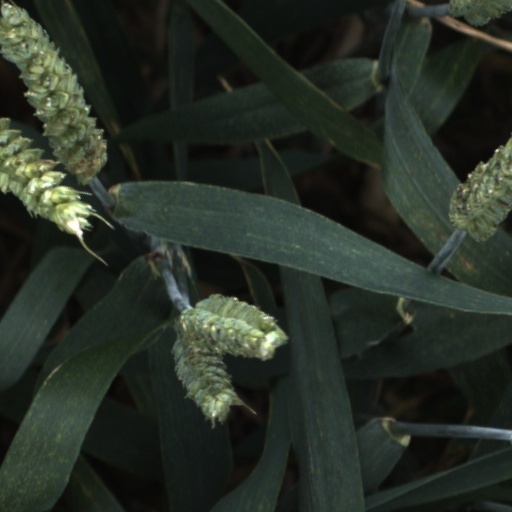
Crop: wheat